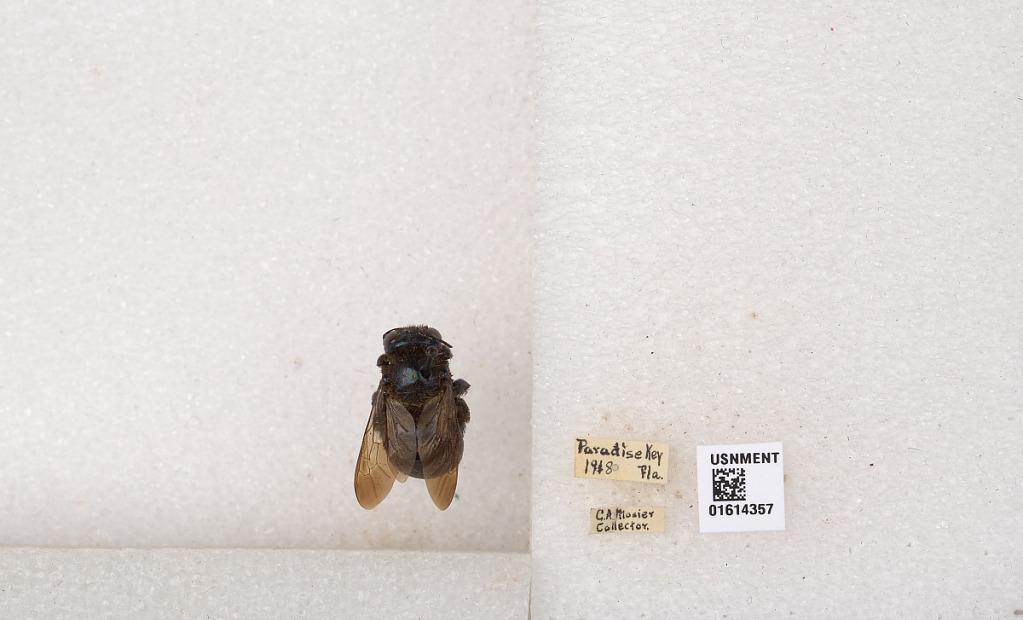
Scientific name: Xylocopa (Schonnherria) micans Lepeletier
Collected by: Menke
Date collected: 1918-1-1
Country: United States
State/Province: Florida
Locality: Paradise Key